Warren-Crowell House

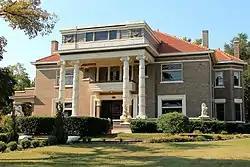
Warren-Crowell House in 2012

The Warren-Crowell House is a historic house in Terrell, Texas, U.S.. It was designed in the Prairie School style with a Colonial Revival porch by architect James E. Flanders, and completed in 1903. It has been listed on the National Register of Historic Places since May 23, 1980.